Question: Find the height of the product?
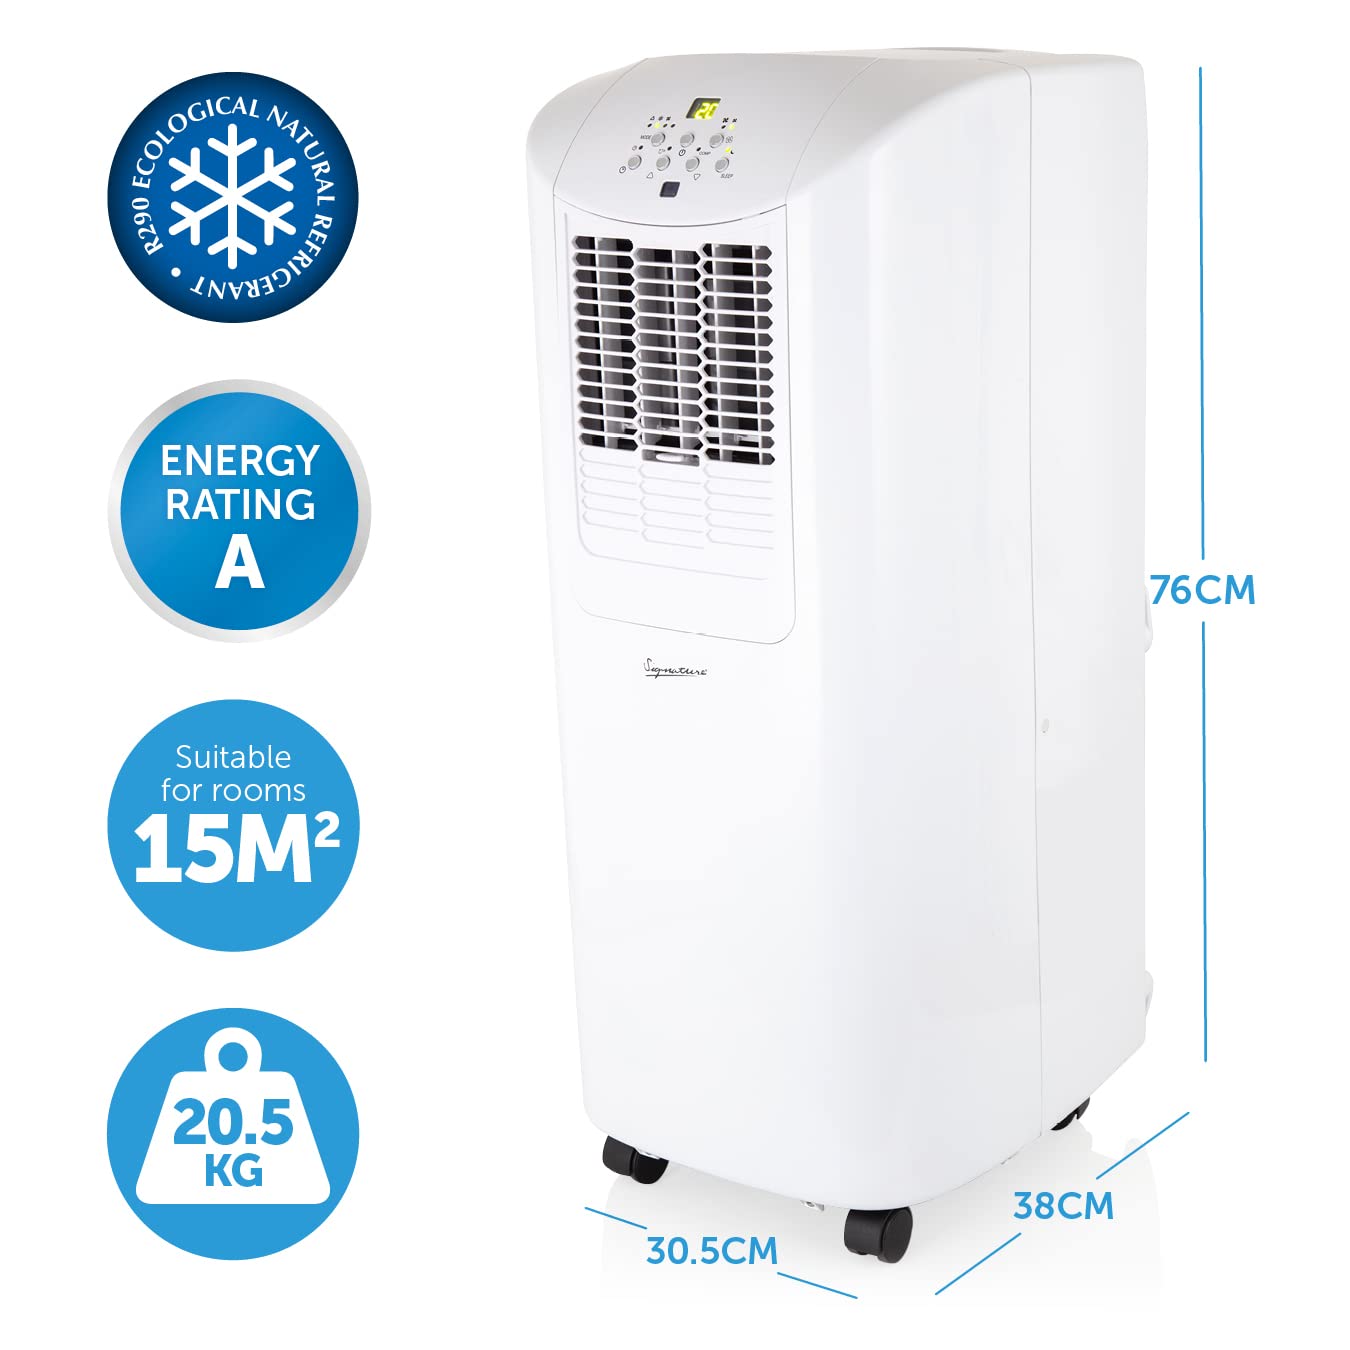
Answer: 76.0 centimetre